Bauke Mollema

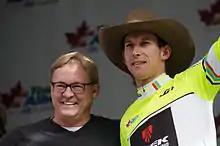
Mollema (right) with Alberta Culture Minister David Eggen following his win in the 2015 Tour of Alberta.

In 2013, Mollema carried some good form finishing 2nd in the Vuelta a Murcia, 3rd in the Vuelta a Andalucía, and 4th in the Criterium International. In the Tour de Suisse, Mollema won stage 2 marking his first victory in 2013. After having a strong ride in the mountains, Mollema entered the final time trial in 4th position. He later moved up into 2nd that day. Mollema's good form continued at the Tour de France, where he finished fourth on the first mountain stage to Ax 3 Domaines to rise to fourth in the general classification. He finished eighth on the next stage and rose to third overall after Richie Porte lost more than 18 minutes. On stage 13 he rose to second in general classification when Alejandro Valverde lost almost 10 minutes after suffering a puncture with approximately left, while also gaining over a minute on Froome's lead. However, he lost time in the last week due to illness, and finished 6th in the general classification. Mollema also rode the Vuelta a España. He won Stage 17 of the race by attacking from the peloton from the line, and holding off the chasing pack led home by Edvald Boasson Hagen.